James Bean Decker House

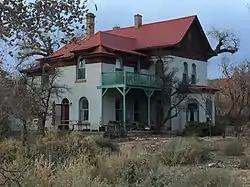

The James Bean Decker House, at 189 N. 300 East (Utah State Route 47), in Bluff, Utah, was built in 1898. It was listed on the National Register of Historic Places in 1983. It is also a contributing building in the National Register-listed Bluff Historic District.